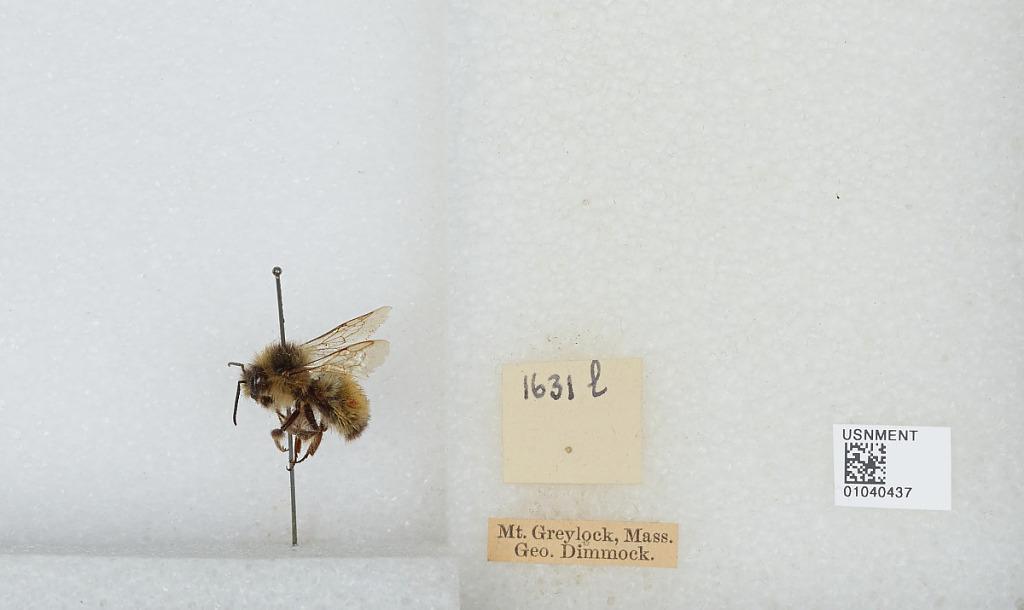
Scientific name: Bombus (Pyrobombus) ternarius Say
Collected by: G. Dimmock
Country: United States
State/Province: Massachusetts
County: Berkshire
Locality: Mount Greylock
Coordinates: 42.6369, -73.1658